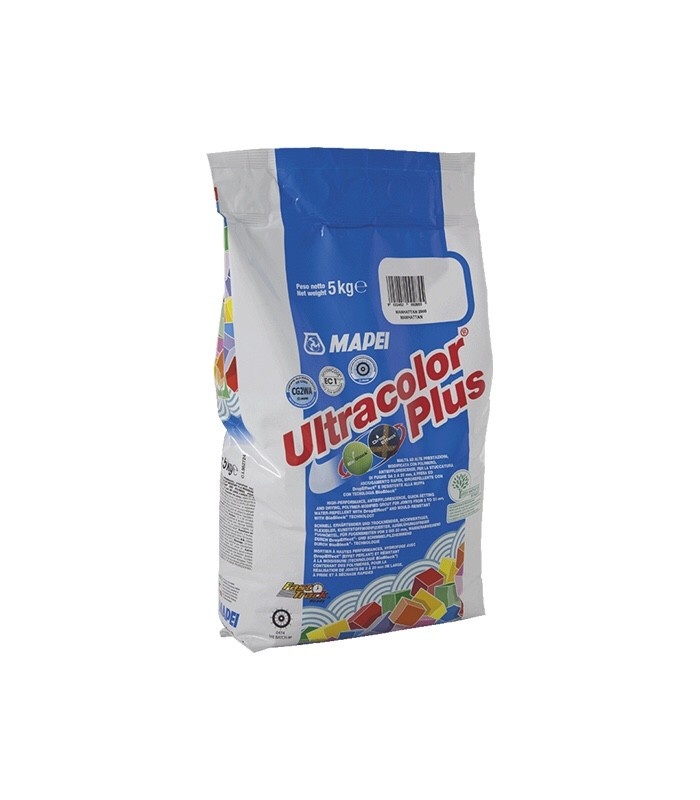
Ultracolor Plus 131 Vaniglia 5kg Mapei
Brand: Mapei
SPECIFICHE TECNICHE: Produttore: Mapei Serie: Ultracolor Plus Colore: 131 Vaniglia Confezione da 5kg Pedonabilità: ca. 3 ore. Immagazzinaggio: – 24 mesi Consumo: secondo le dimensioni del giunto. Durata dell’impasto: 20-25 minuti. Tempo di attesa prima della finitura: 15-30 minuti. Malta ad alte prestazioni, modificata con polimero, antiefflorescenze, per la stuccatura di fughe da 2 a 20 mm, a presa ed asciugamento rapido, idrorepellente con DropEffect ® e resistente alla muffa con tecnologia BioBlock
Category: Hardware > Building Consumables > Masonry Consumables > Cement, Mortar & Concrete Mixes > Polymer-Modified Mortar